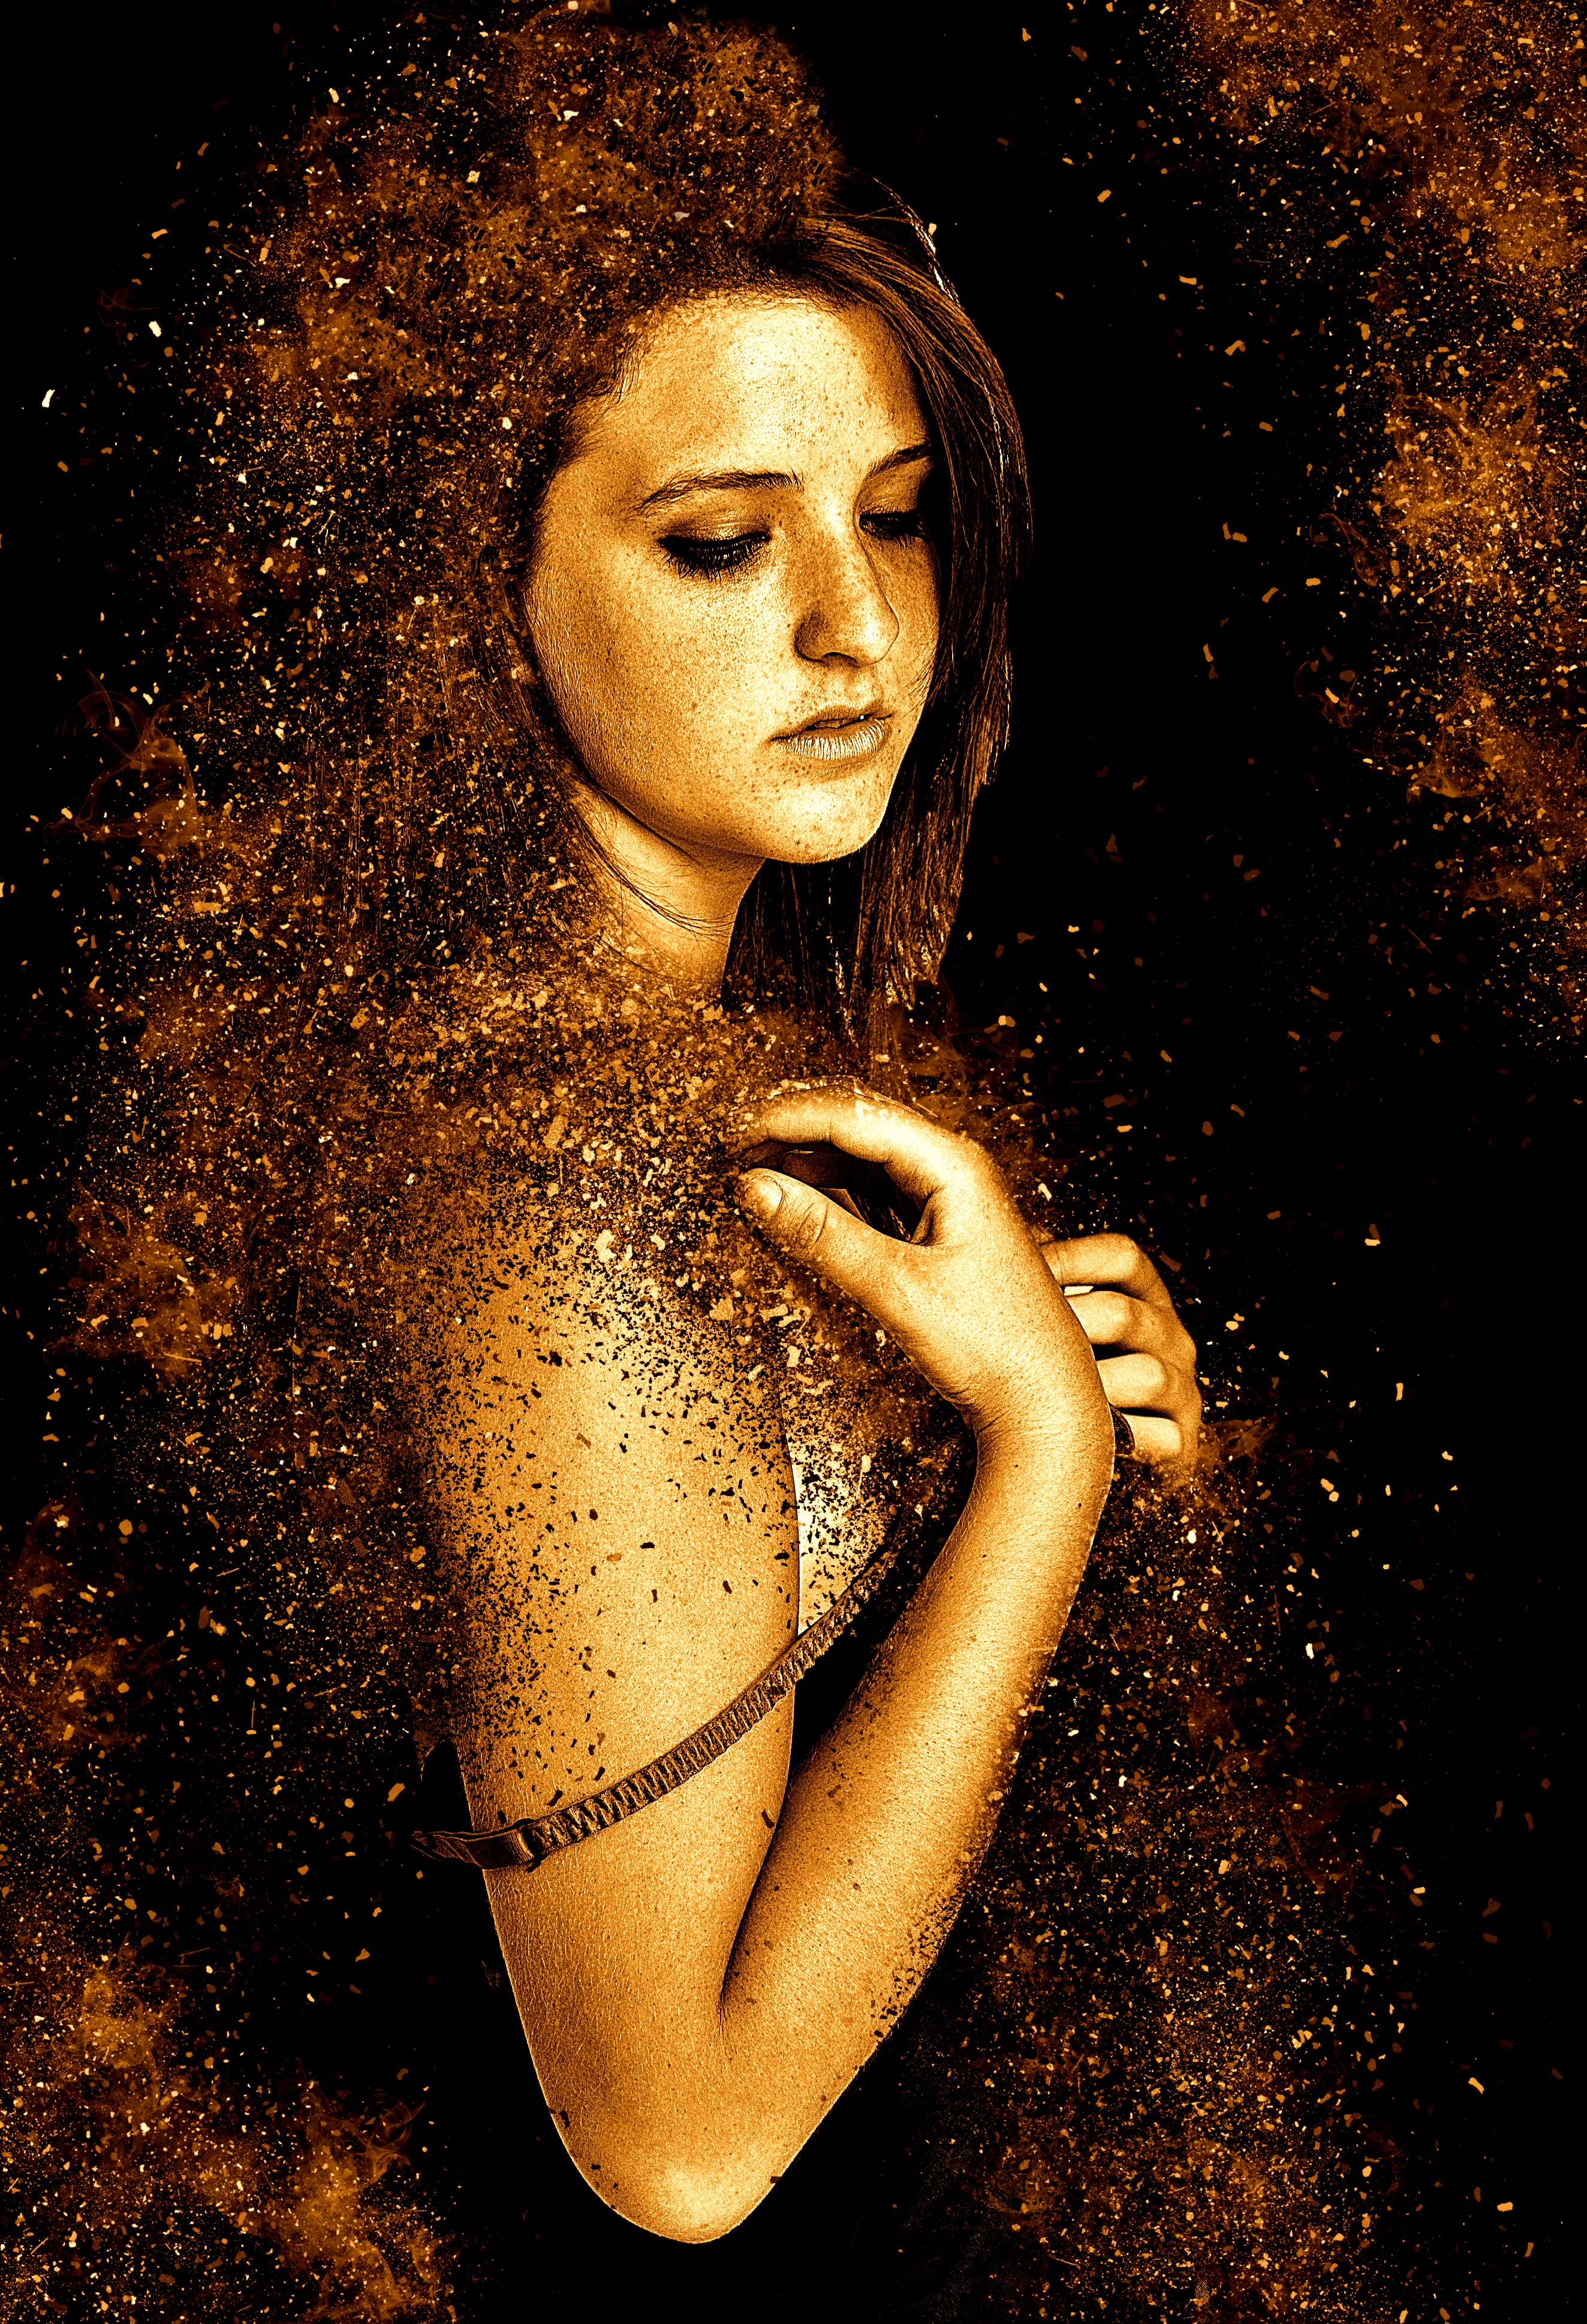
person, woman, female, portrait, model, human, face, art, head, beauty, sexy, young woman, mythology, sensual, image editing, album cover, art model, strapless